Second Battle of Komárom (1849)

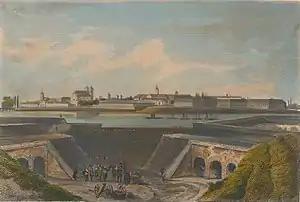
View of Komárom from the Star Trench

According to Hungarian historians Róbert Hermann and Tamás Csikány, Kossuth was wrong and should have stuck to Görgei's plan. Csikány writes that the plan to retreat from Komárom meant surrendering the more-developed part of Hungary to the Austrians, enabling them to unite their forces. Its main purpose was to remove Görgei, who was envied by Kossuth and other political and military leaders. Hermann believes that Görgei's plan was correct because Komárom was one of the Habsburg Monarchy's best fortifications, and Haynau's troops could not move toward Budapest until it was unoccupied or neutralized; an army garrisoned in Komárom could attack Vienna. Troops in Komárom could supply themselves from the rich Danube region and be moved on the Szolnok-Pest-Vác railroad, Hungary's only railroad at the time.